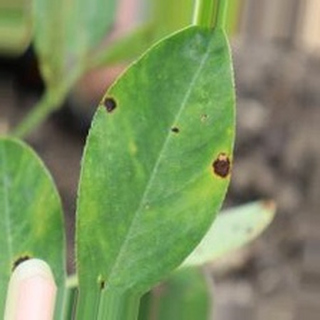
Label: groundnut_late_leaf_spot